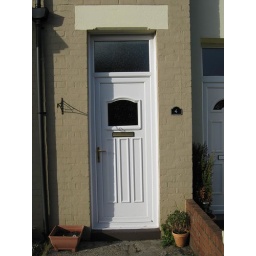
The door of the house Wendy grew up in